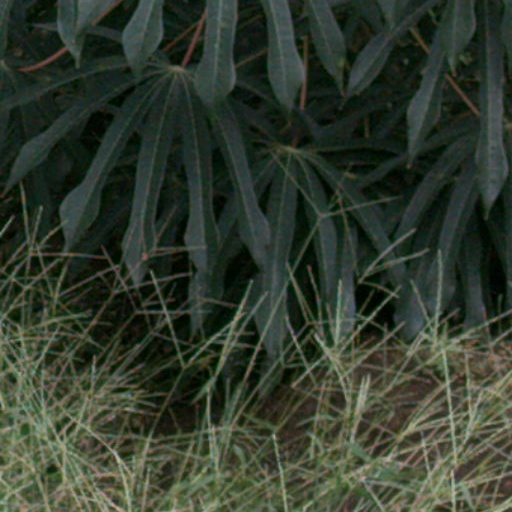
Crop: cassava